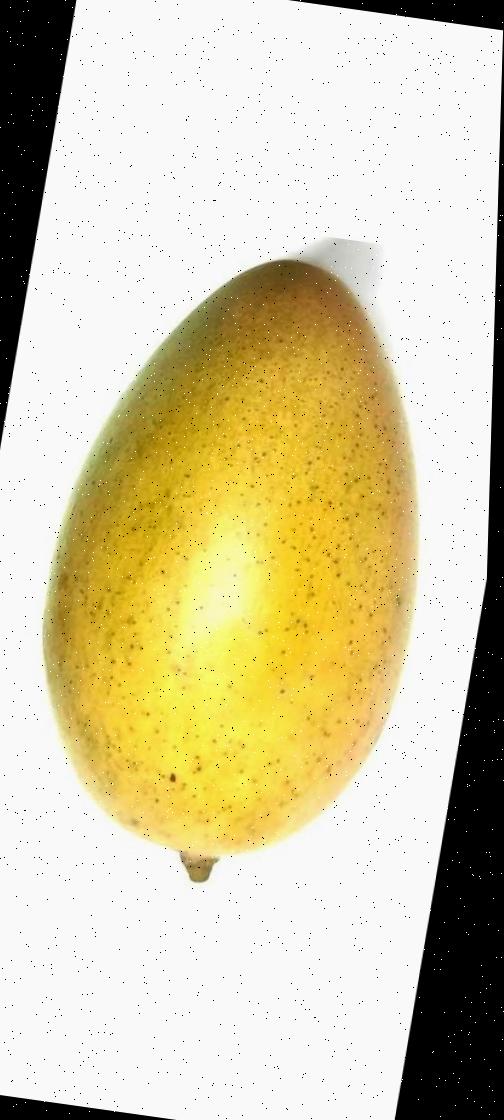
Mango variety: Shada